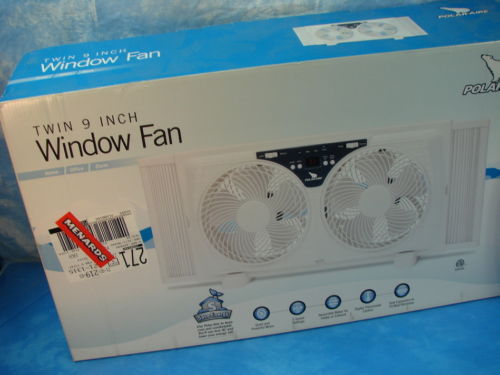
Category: fan